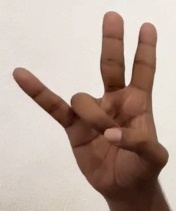
ASL sign: 7